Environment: real
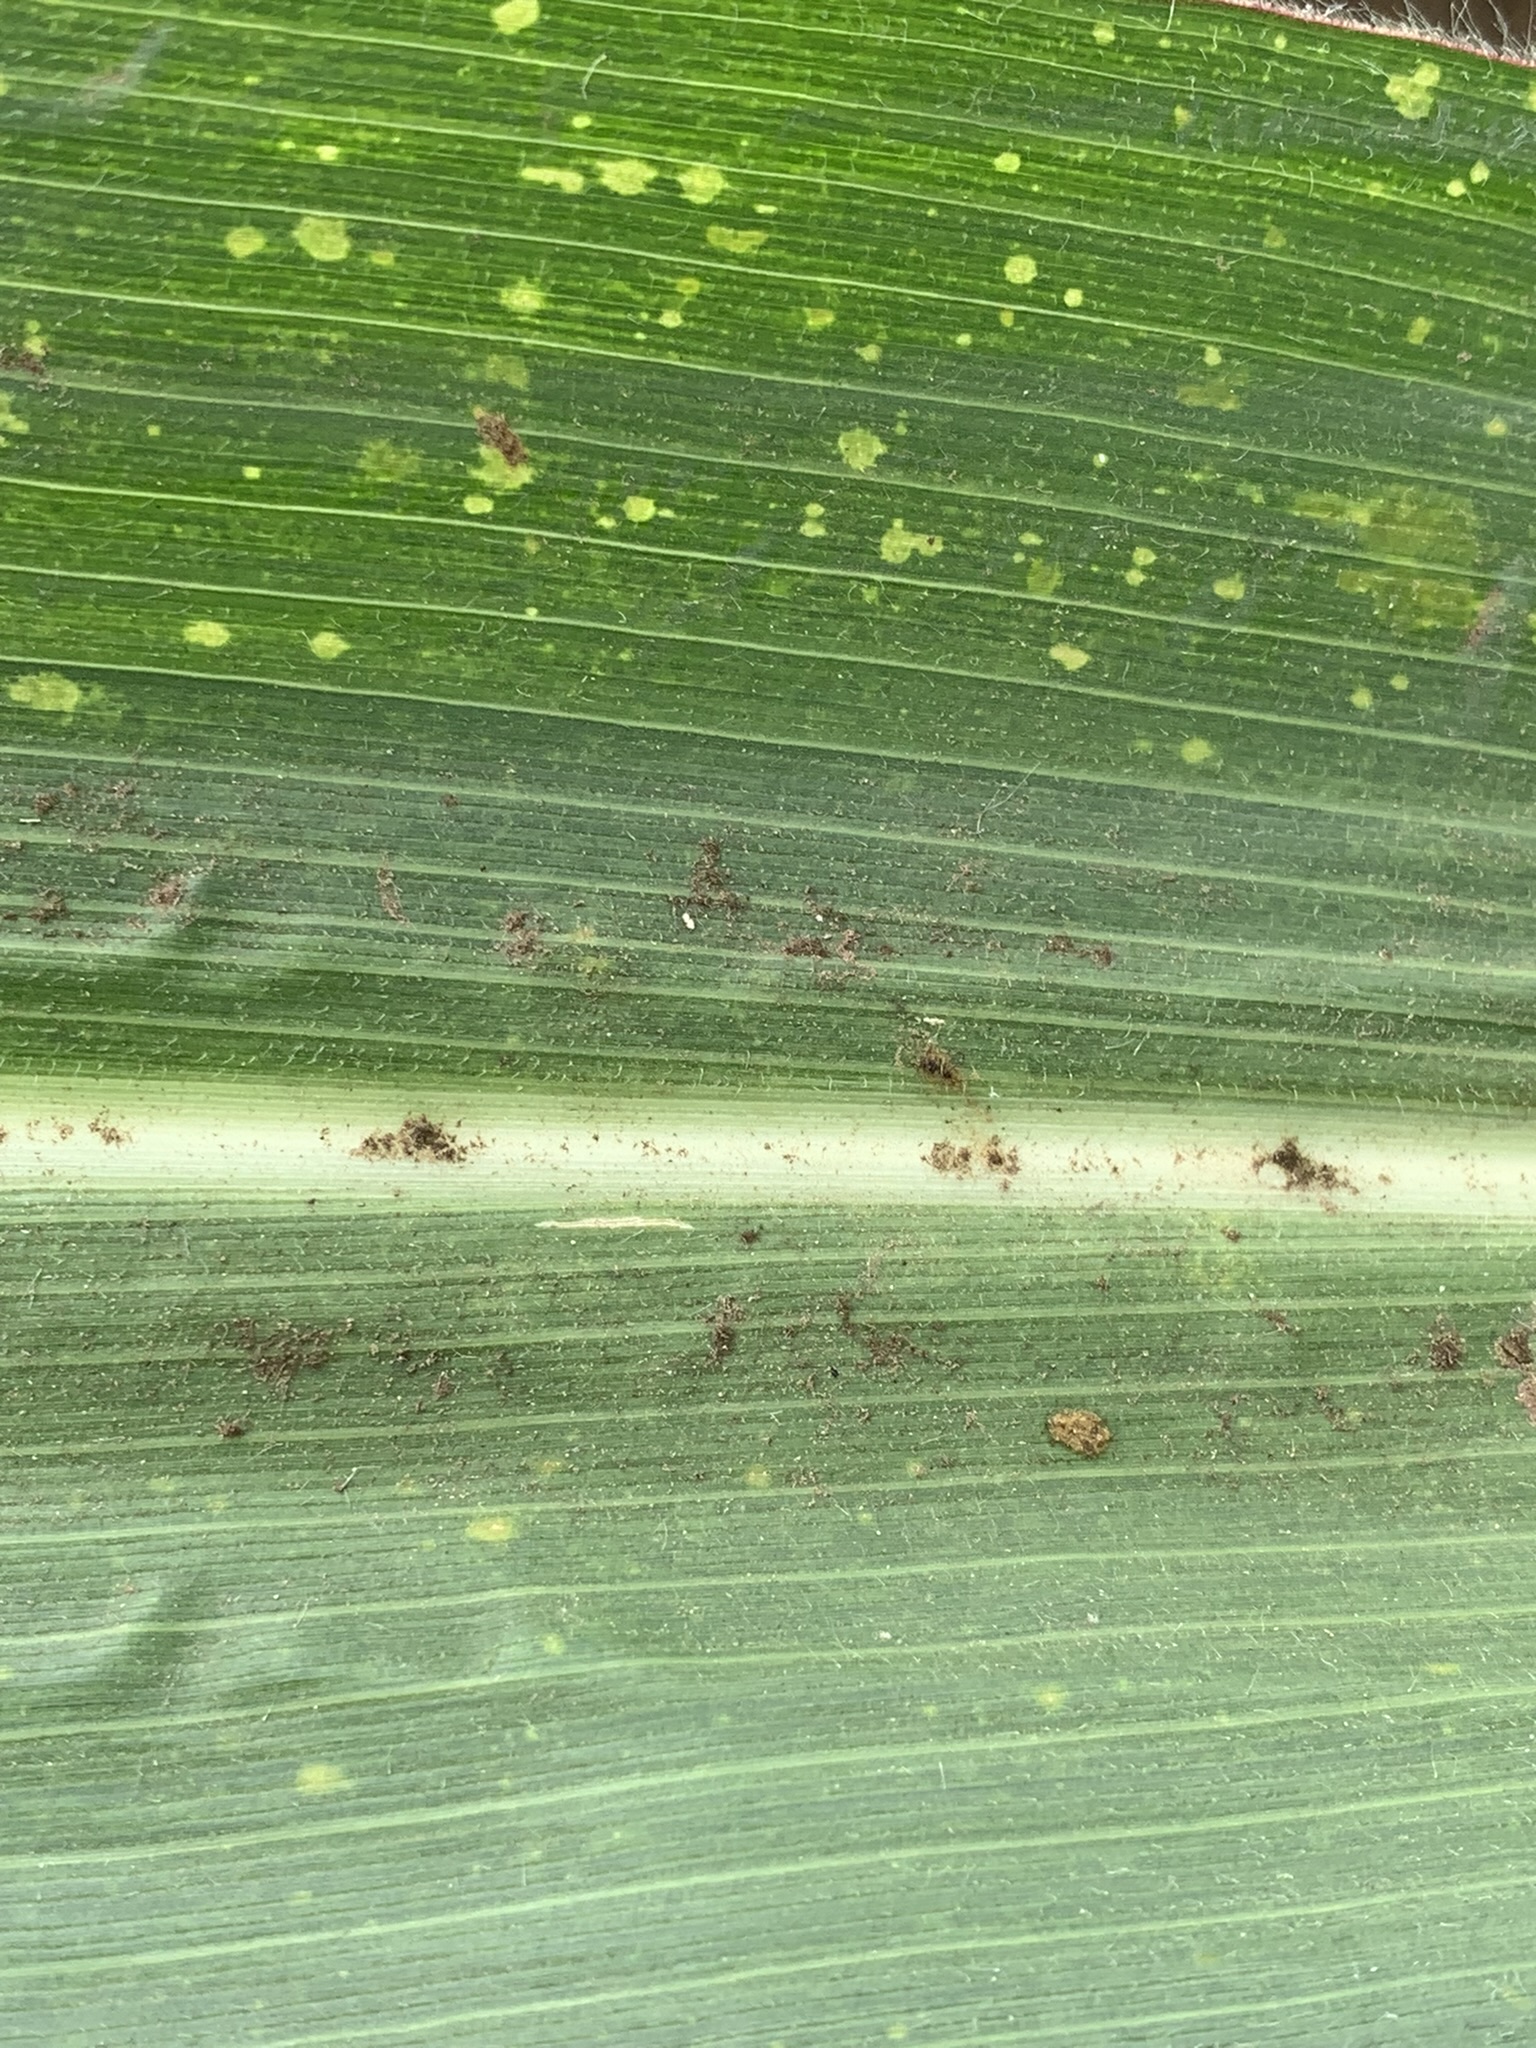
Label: lethal_necrosis